Point of No Return (Playhouse 90)

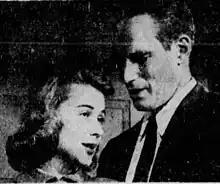
Hope Lange and Charlton Heston in "Point of No Return"

"Point of No Return" was an American television play broadcast on February 20, 1958, as part of the second season of the CBS television series "Playhouse 90". Franklin Schaffner directed. Charlton Heston and Hope Lange starred.